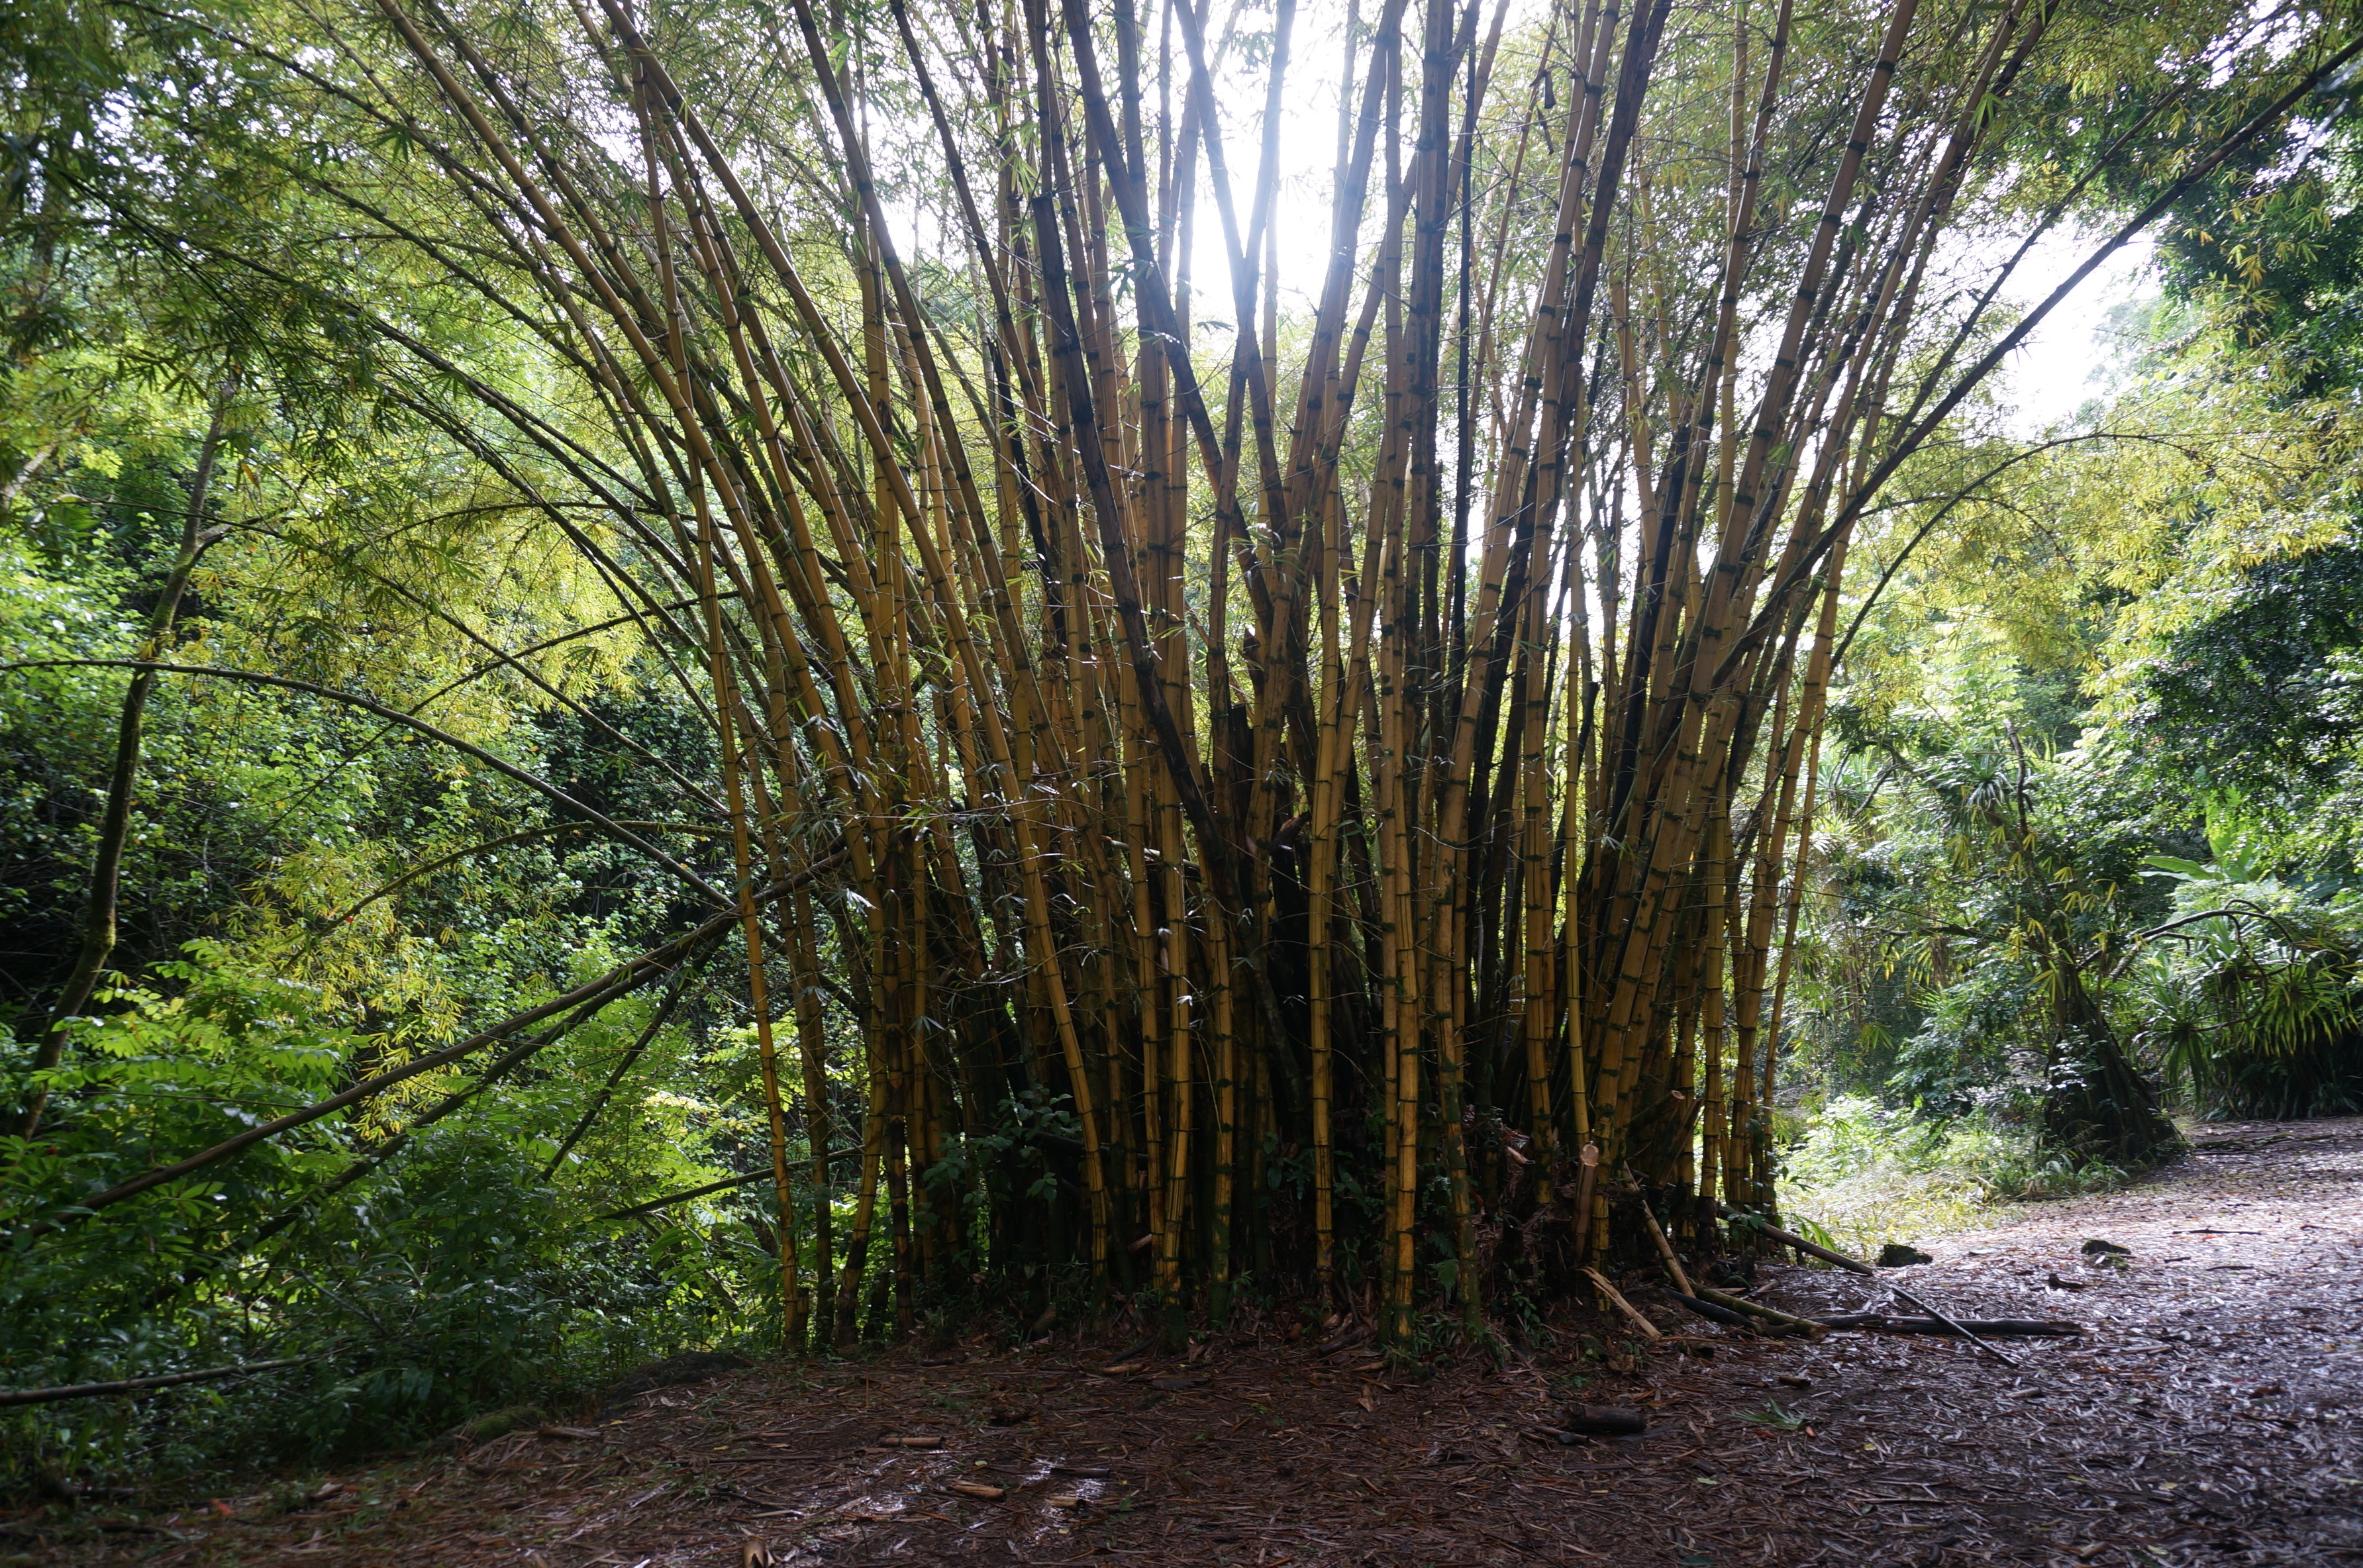
tree, forest, plant, trunk, soil, botany, hawaii, garden, vegetation, shrub, deciduous, plantation, grove, woodland, habitat, bamboo, ecosystem, natural environment, grass family, woody plant, land plant, arecales